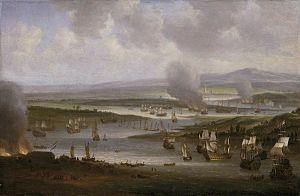
Le raid sur la Medway, parfois appelé bataille de la Medway ou bataille de Chatham, eut lieu du 9 au 14 juin 1667 au cours de la Deuxième Guerre anglo-néerlandaise.